59 Elpis

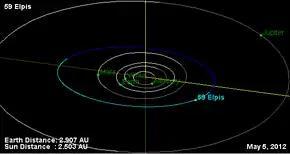
Orbital diagram

59 Elpis is a large main belt asteroid that orbits the Sun with a period of 4.47 years. It is a C-type asteroid, meaning that it is very dark and carbonaceous in composition. In the Tholen scheme it has a classification of CP, while Bus and Binzen class it as type B.